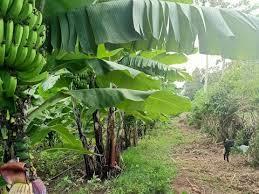
Kwenye shamba hili kuna migomba ya ndizi pamoja na ndizi zenyewe ambazo hazijakomaa wala kuiva, huku hazipaliliwa. Kuna nyasi na kuna mtu fulani ambaye amesimama kando.